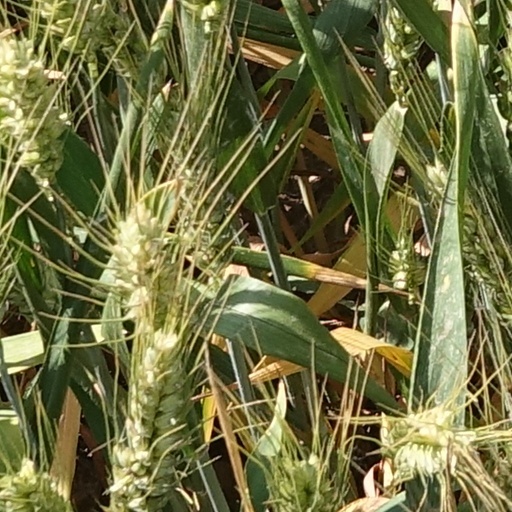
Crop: wheat